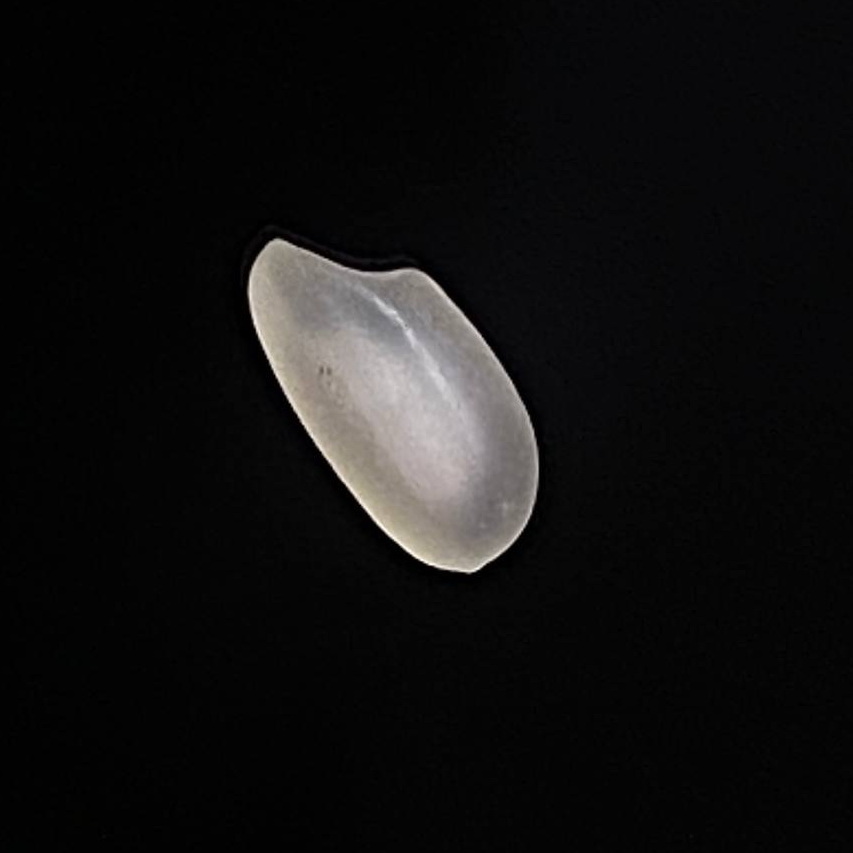
Rice variety: Bashful